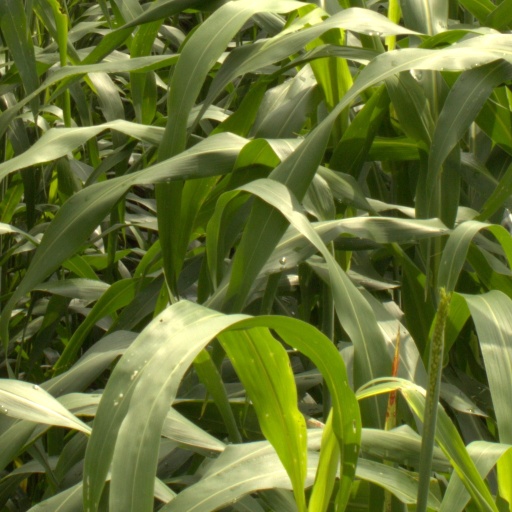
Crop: sorghum